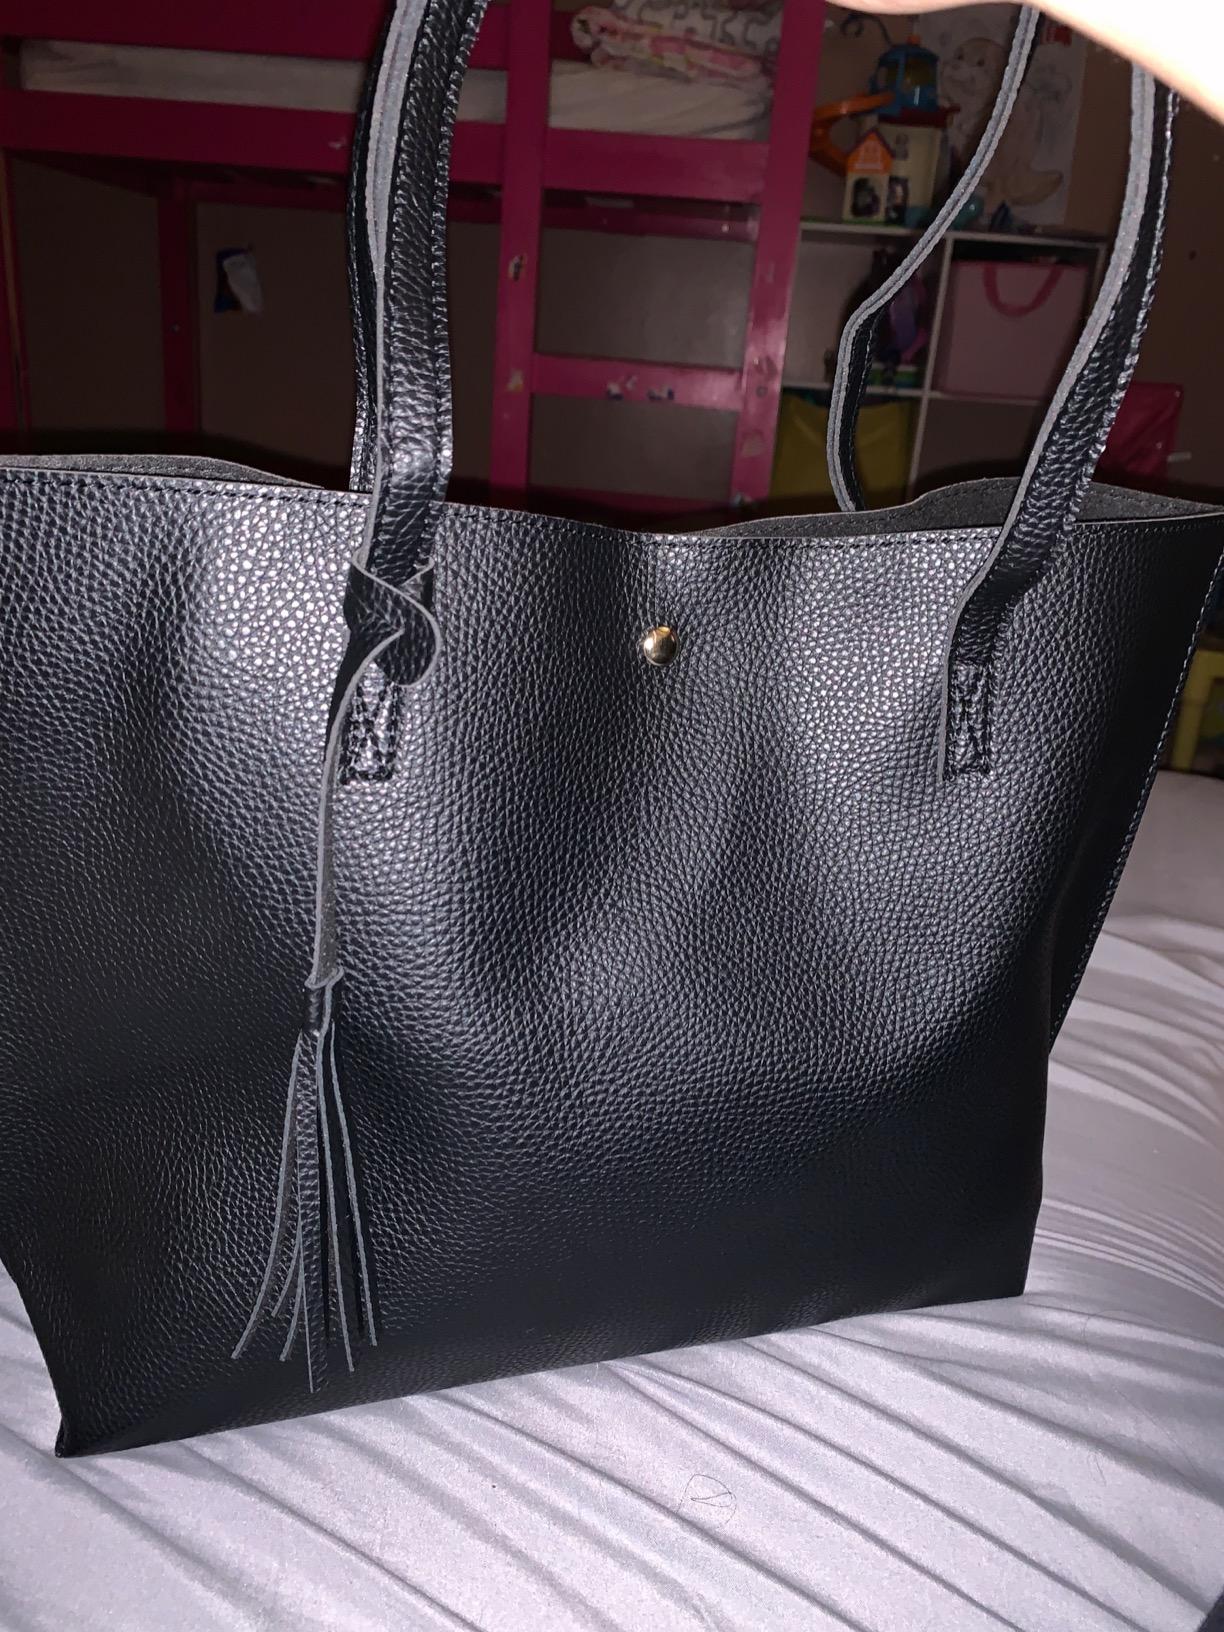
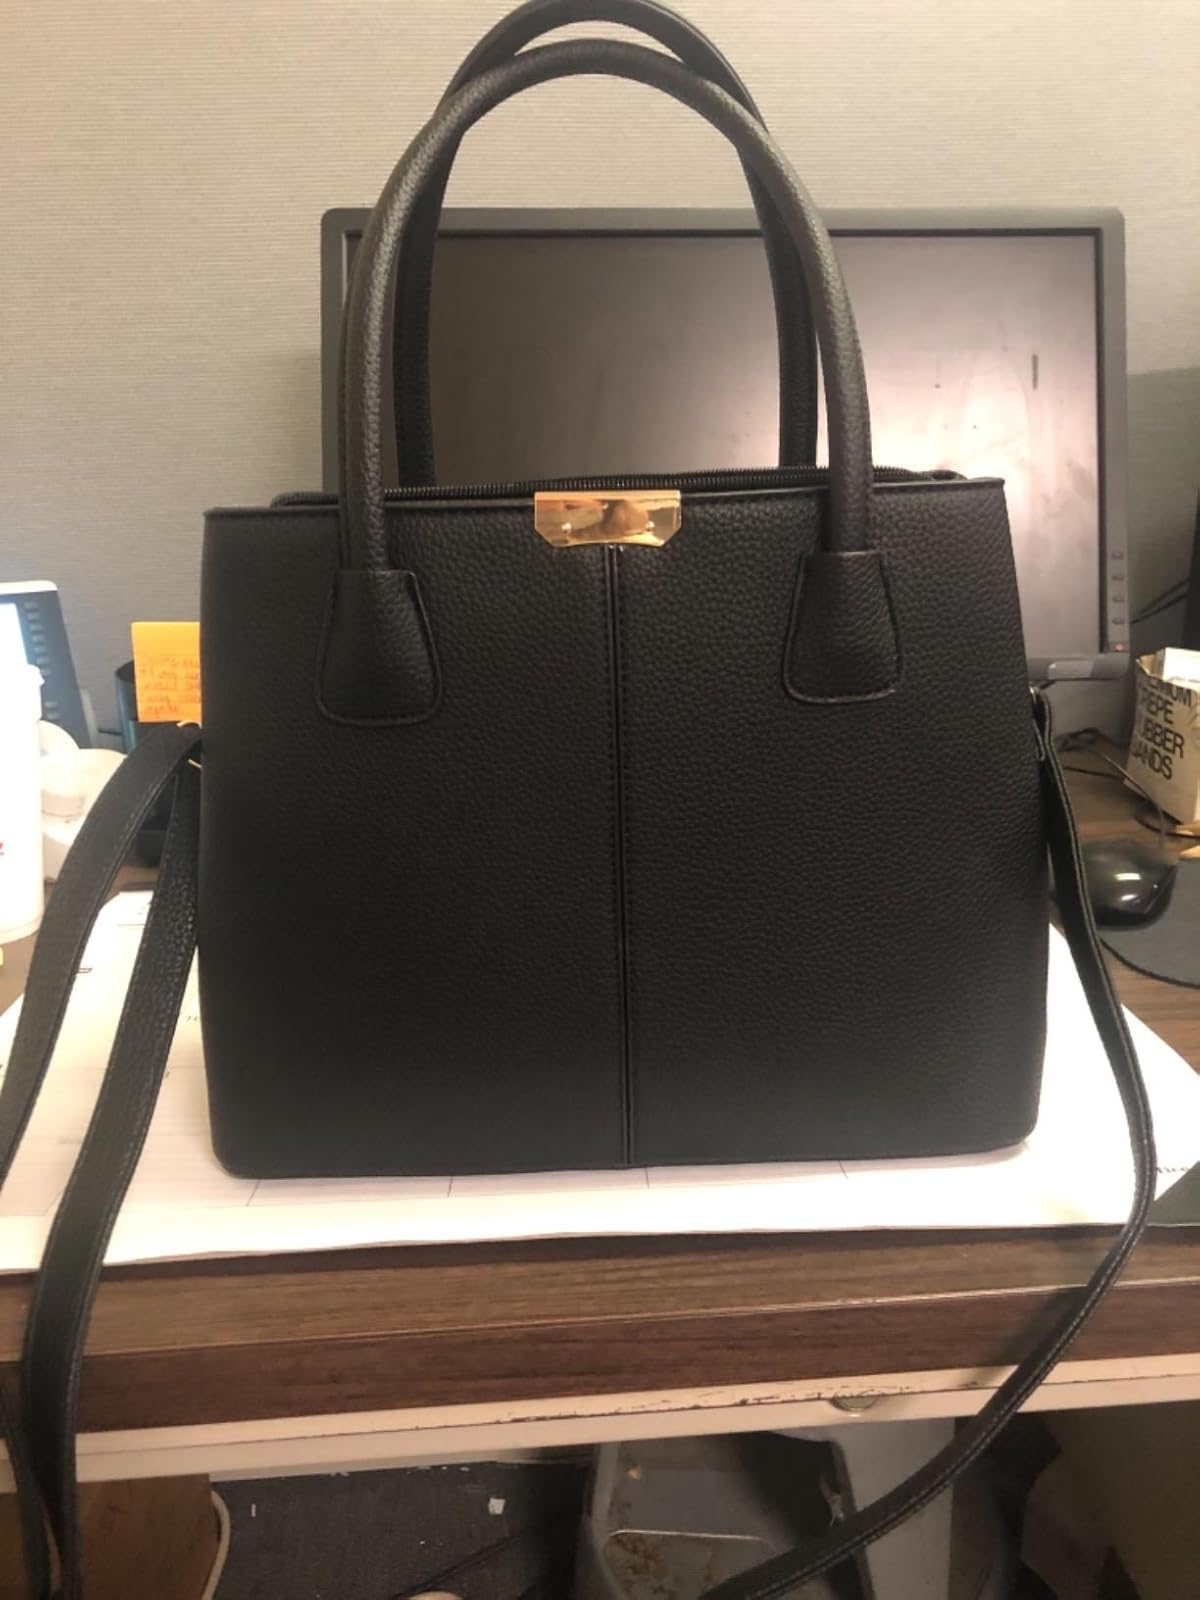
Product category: accessories_handbag
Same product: no